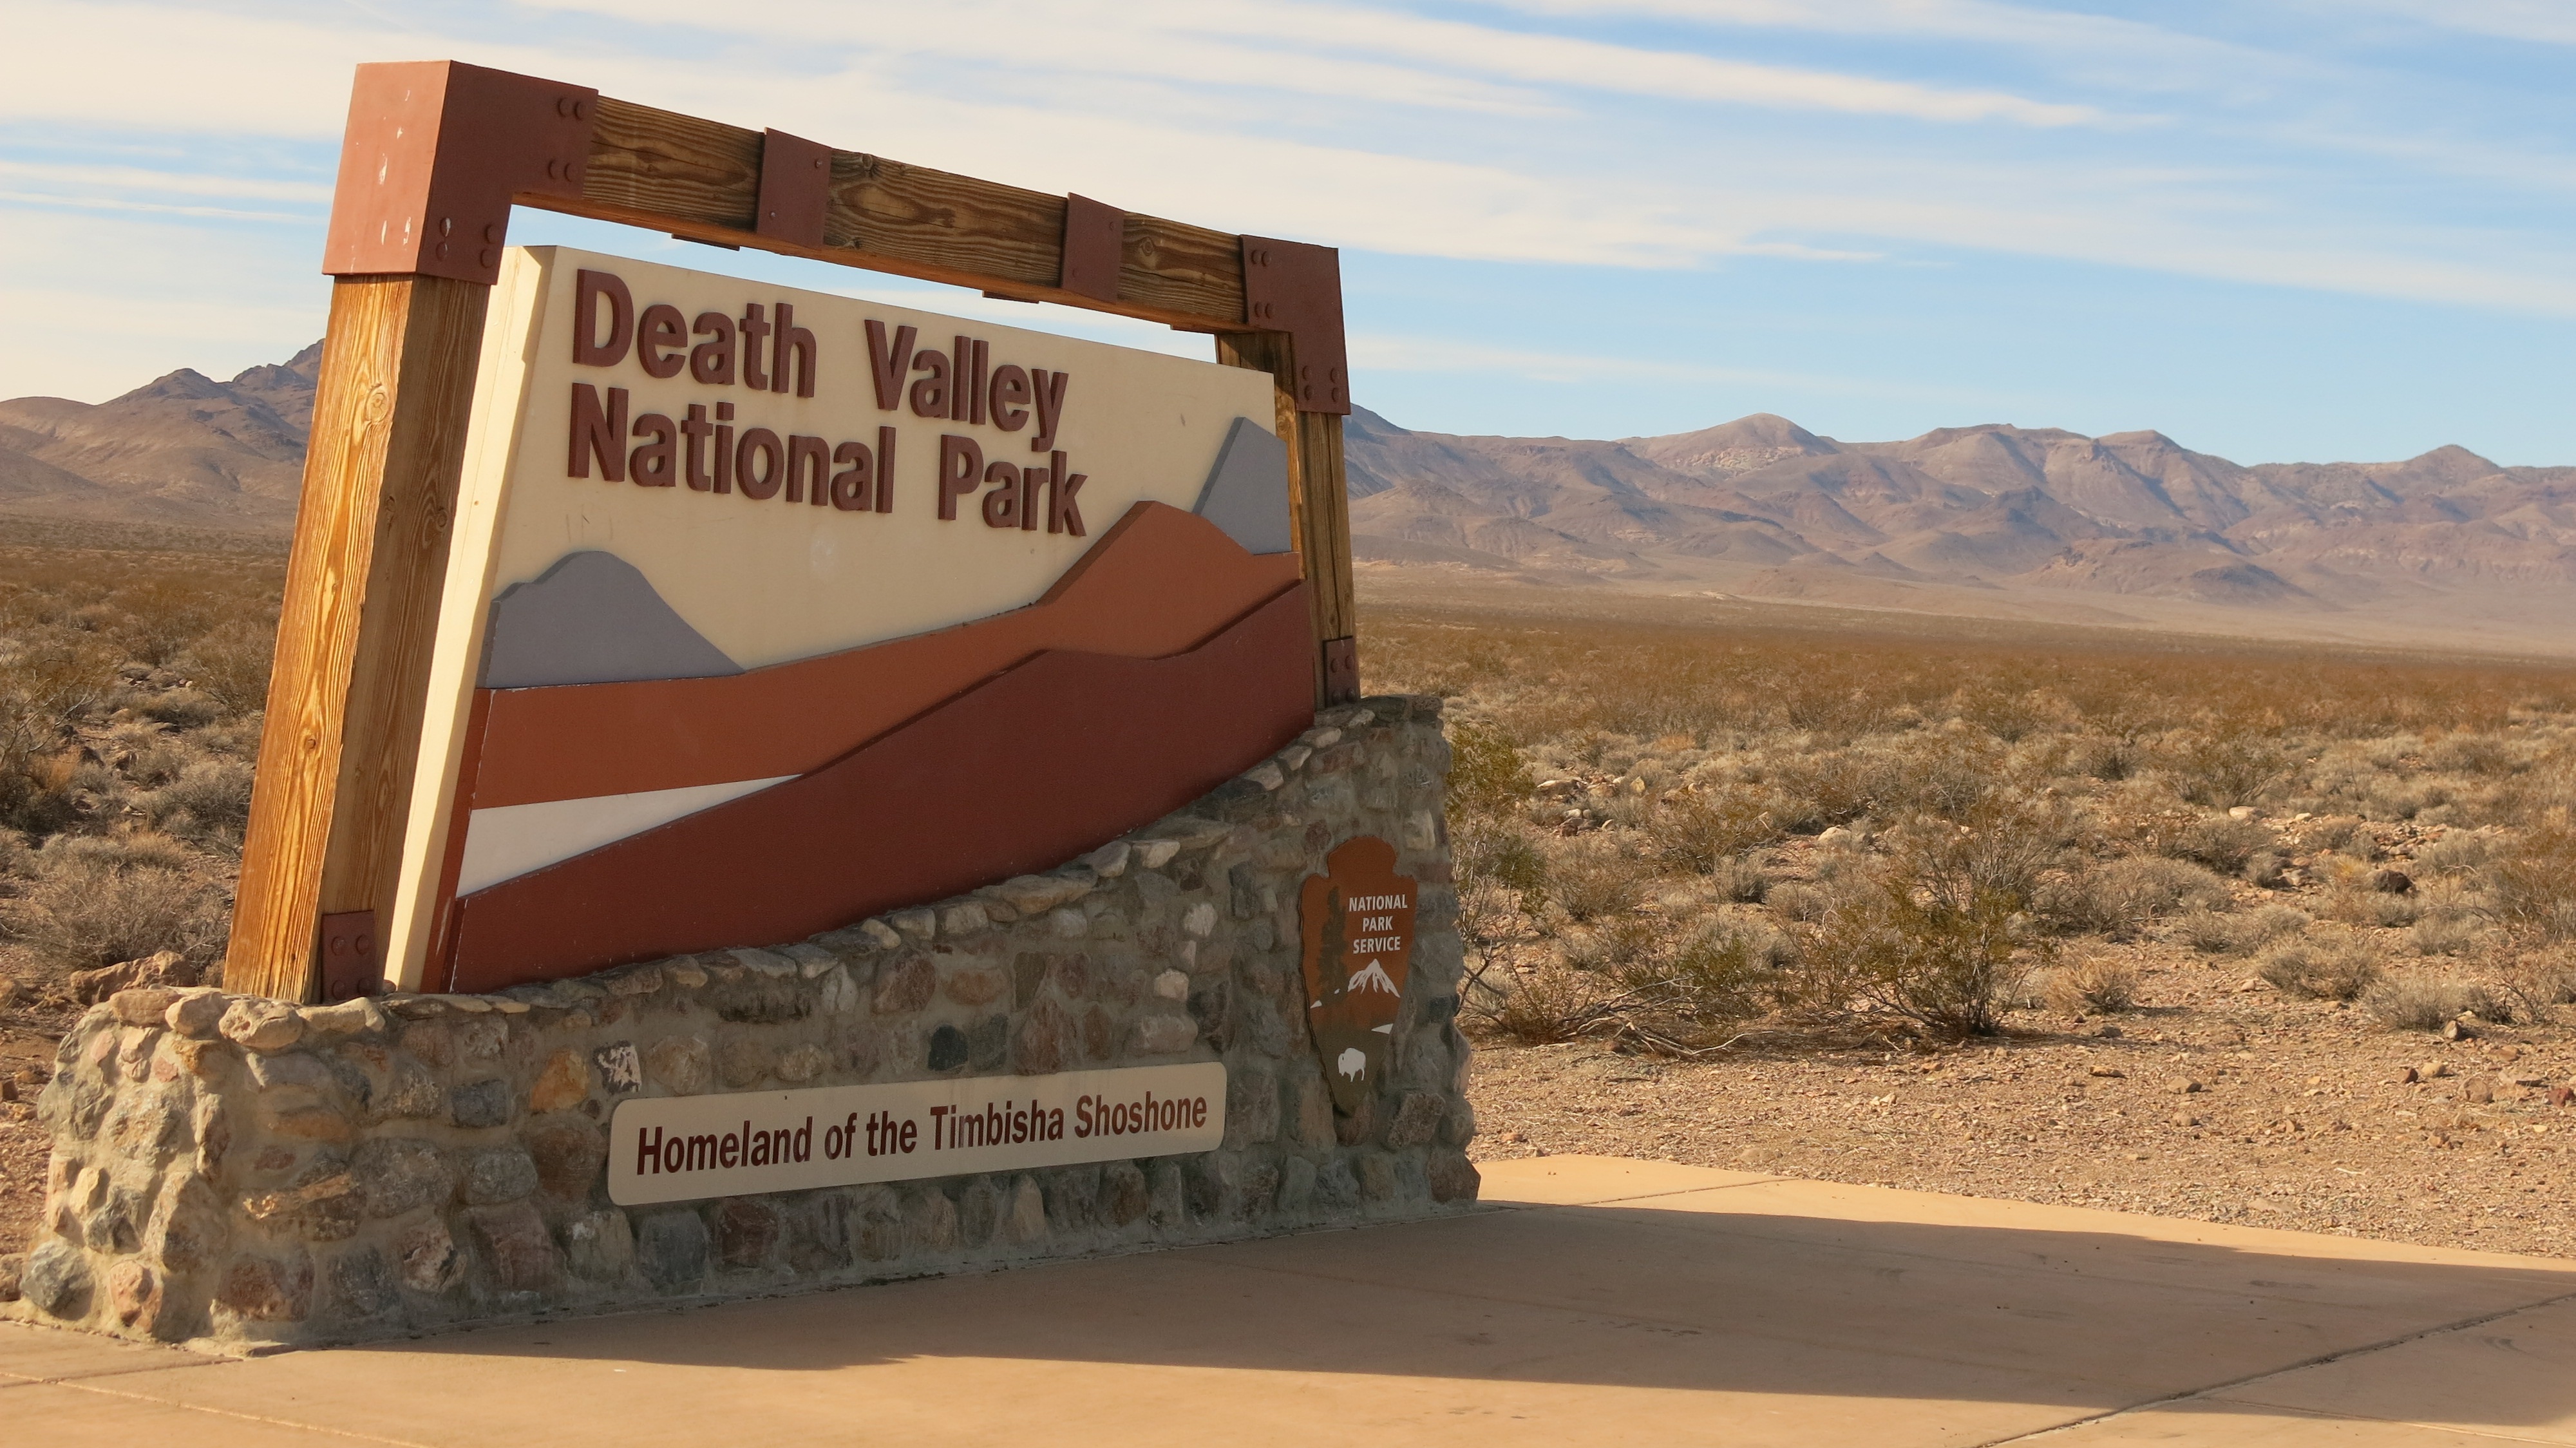
landscape, nature, mountain, sky, arid, desert, valley, travel, sign, park, usa, death, tourism, national park, california, road trip, national, hot, wadi, death valley, natural environment, aeolian landform, timbisha, shoshone